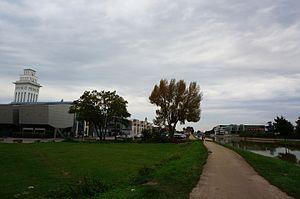
Vue de la piscine .
Le Canal entre Champagne et Bourgogne anciennement canal de la Marne à la Saône est un canal à bief de partage au gabarit Freycinet reliant les vallées de la Marne et de la Saône.